Describe the emotion expressed in this image:  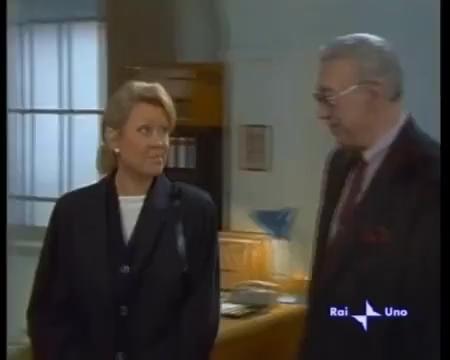
This person displays Fear, valence and arousal with high intensity.